Connecticut Southern Railroad

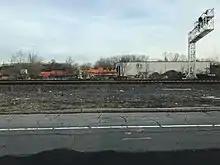
Two locomotives parked next to a building, with more tracks in the foreground along with a signal gantry.

Connecticut Southern's main line is Amtrak's New Haven–Springfield Line, necessitating freight operations mostly at night with Amtrak-compliant cab-signal and PTC lead units. As Amtrak is strictly a passenger railroad, Connecticut Southern provides freight service over the entirety of the line, on which it has trackage rights. On this line, Connecticut Southern interchanges with CSX at Cedar Hill Yard in North Haven and at another yard in West Springfield, with Pan Am Southern in Berlin, and with both fellow Genesee and Wyoming subsidiary Providence and Worcester Railroad and the Central New England Railroad in Hartford.